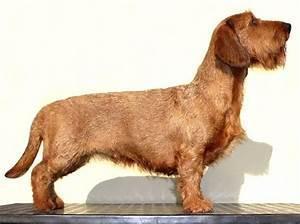
dog